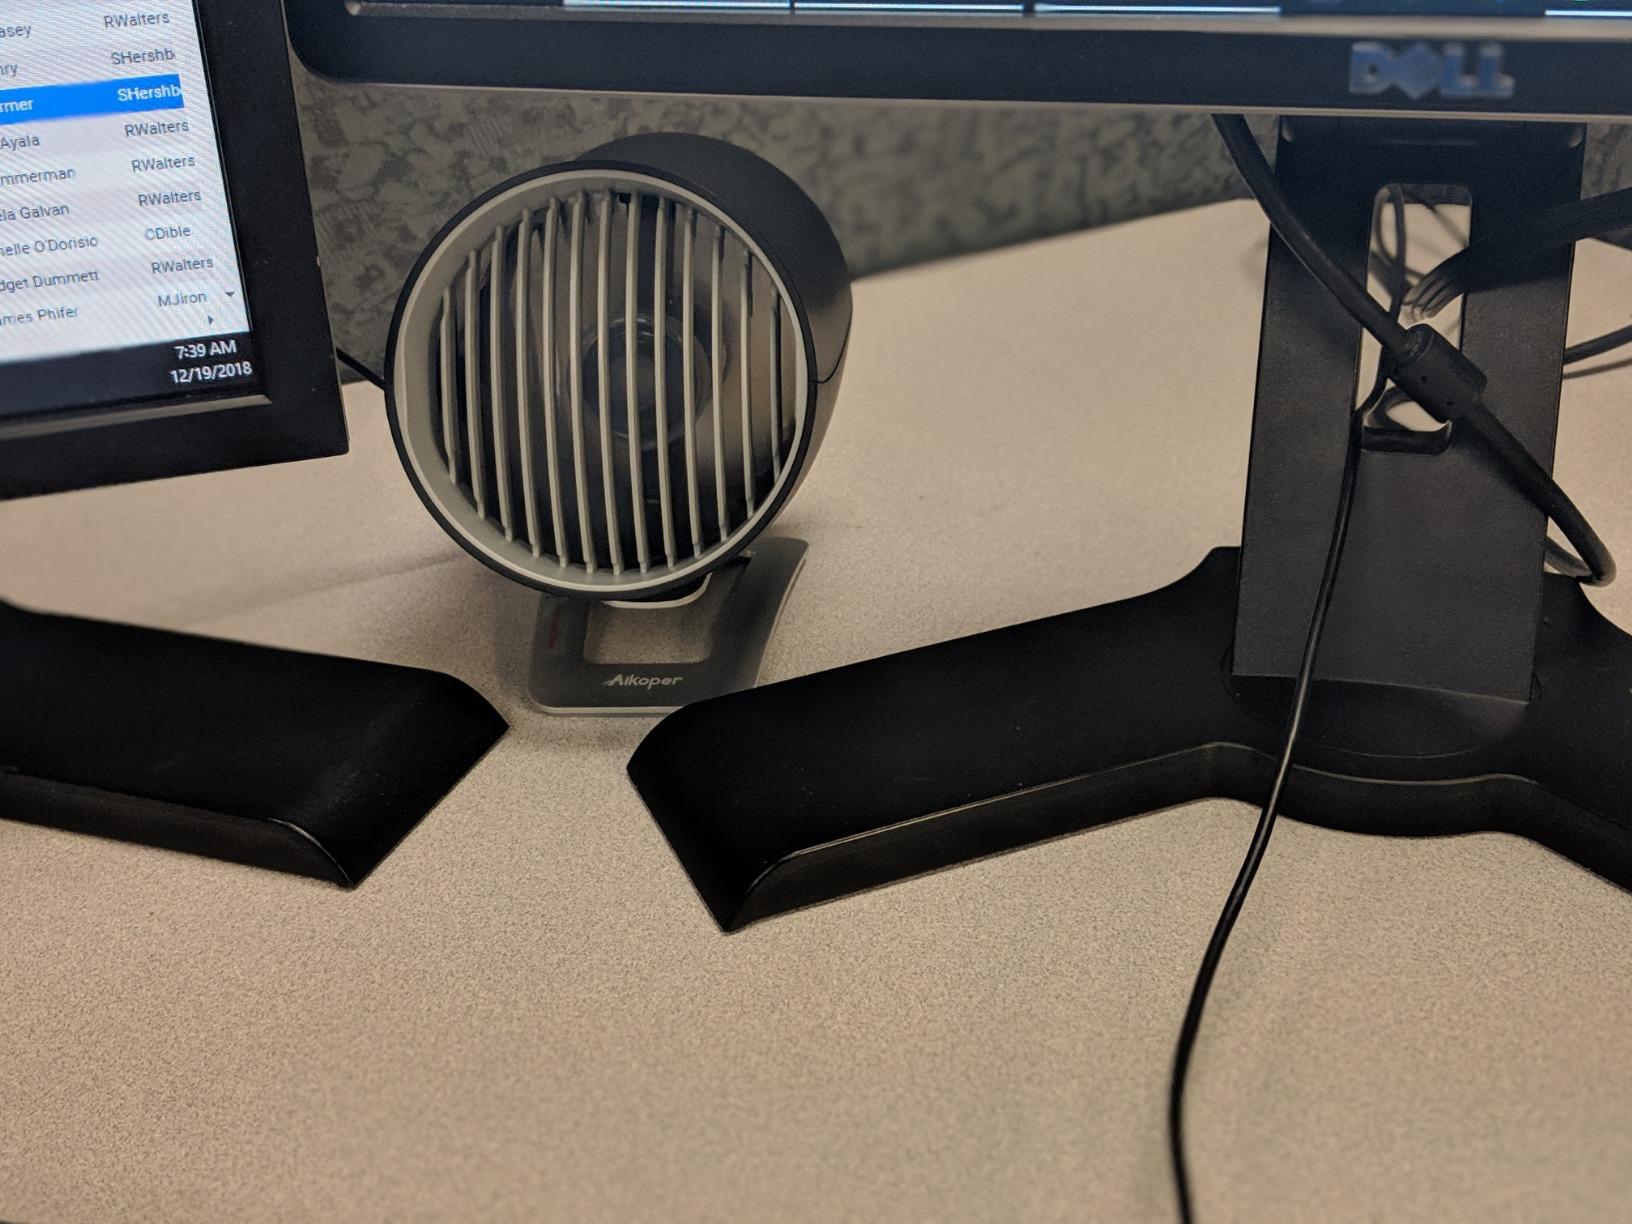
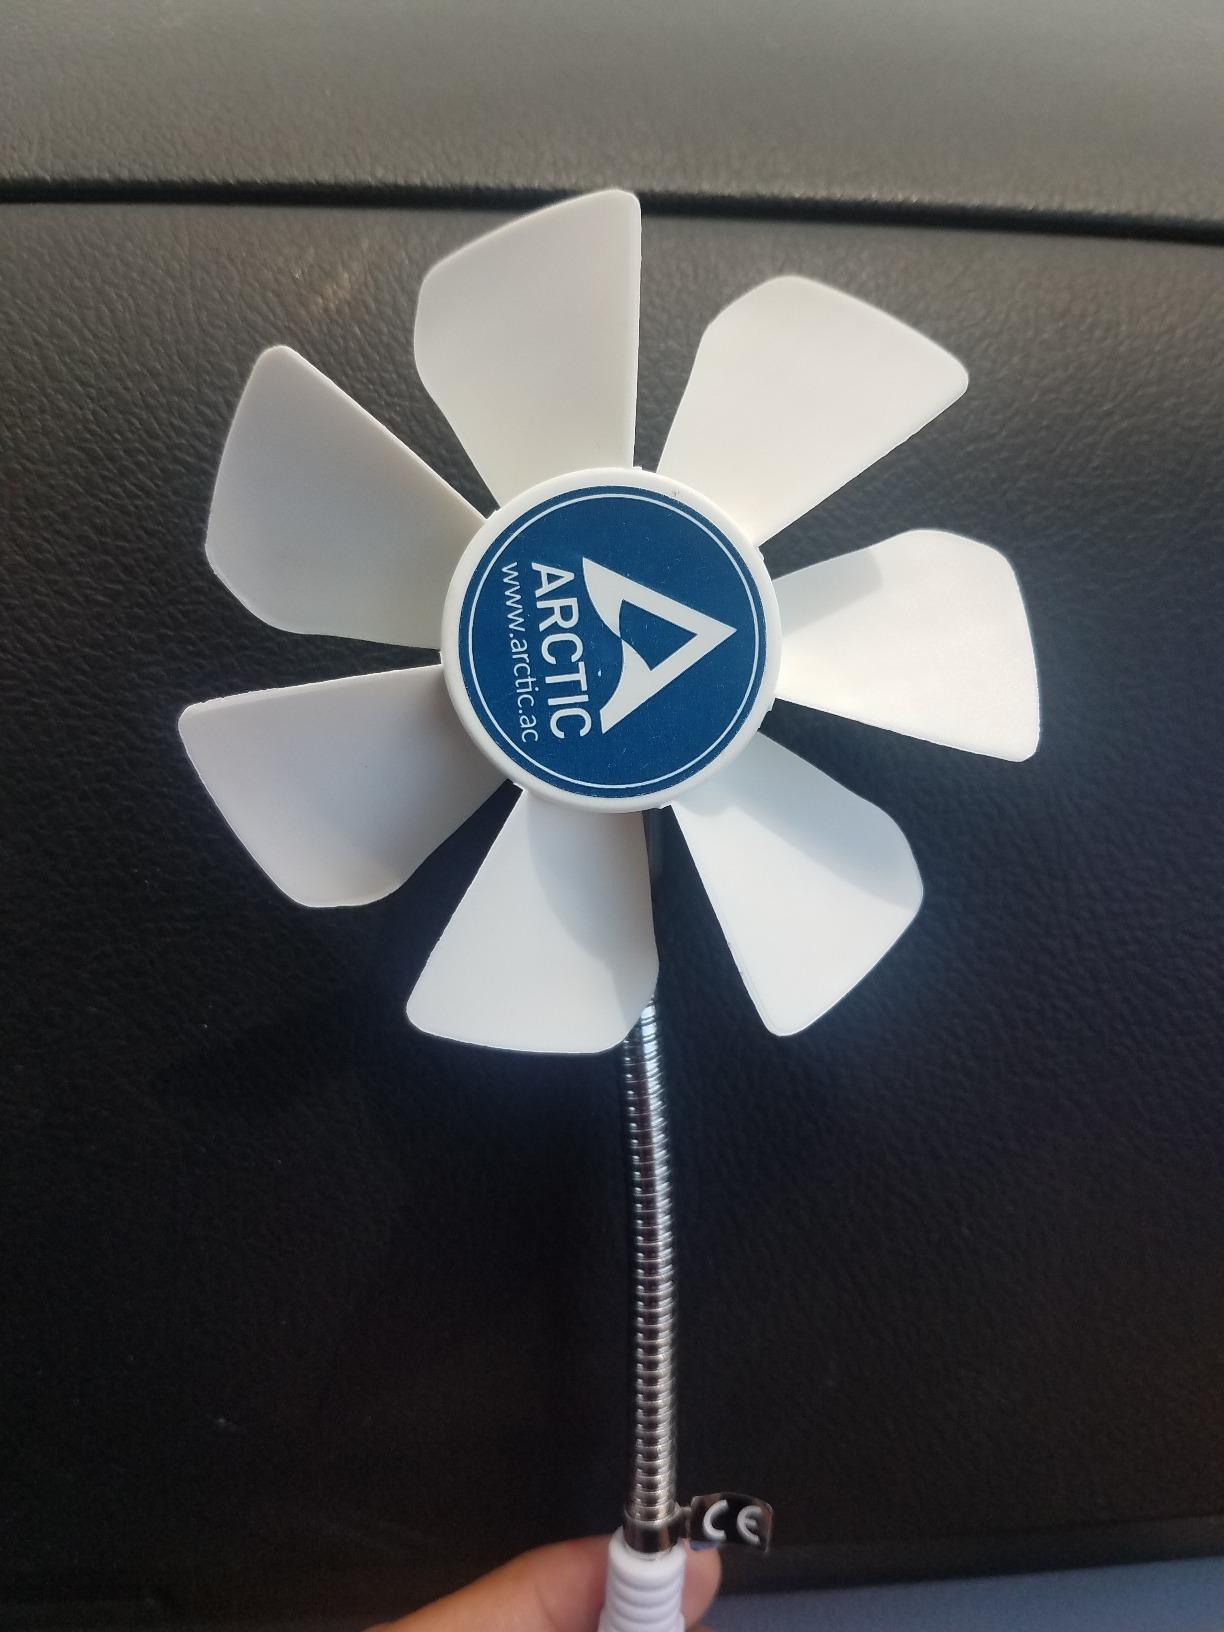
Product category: fan
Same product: no